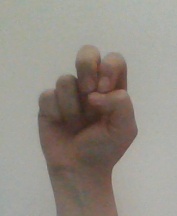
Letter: gaaf